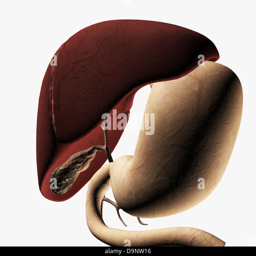
medical illustration of the liver and stomach , dimensional view